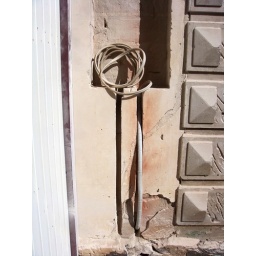
Norbert cut this hole in the wall with channels from roof to foundations...to take the new wiring.